Jersey Spartan Athletics Club

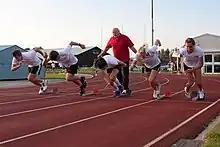
Members of the club demonstrate a race start on 1 September 2011.

Club junior Oliver Terry won a gold medal at the inter-counties cross-country and world trials in Nottingham on 7 March 2009.